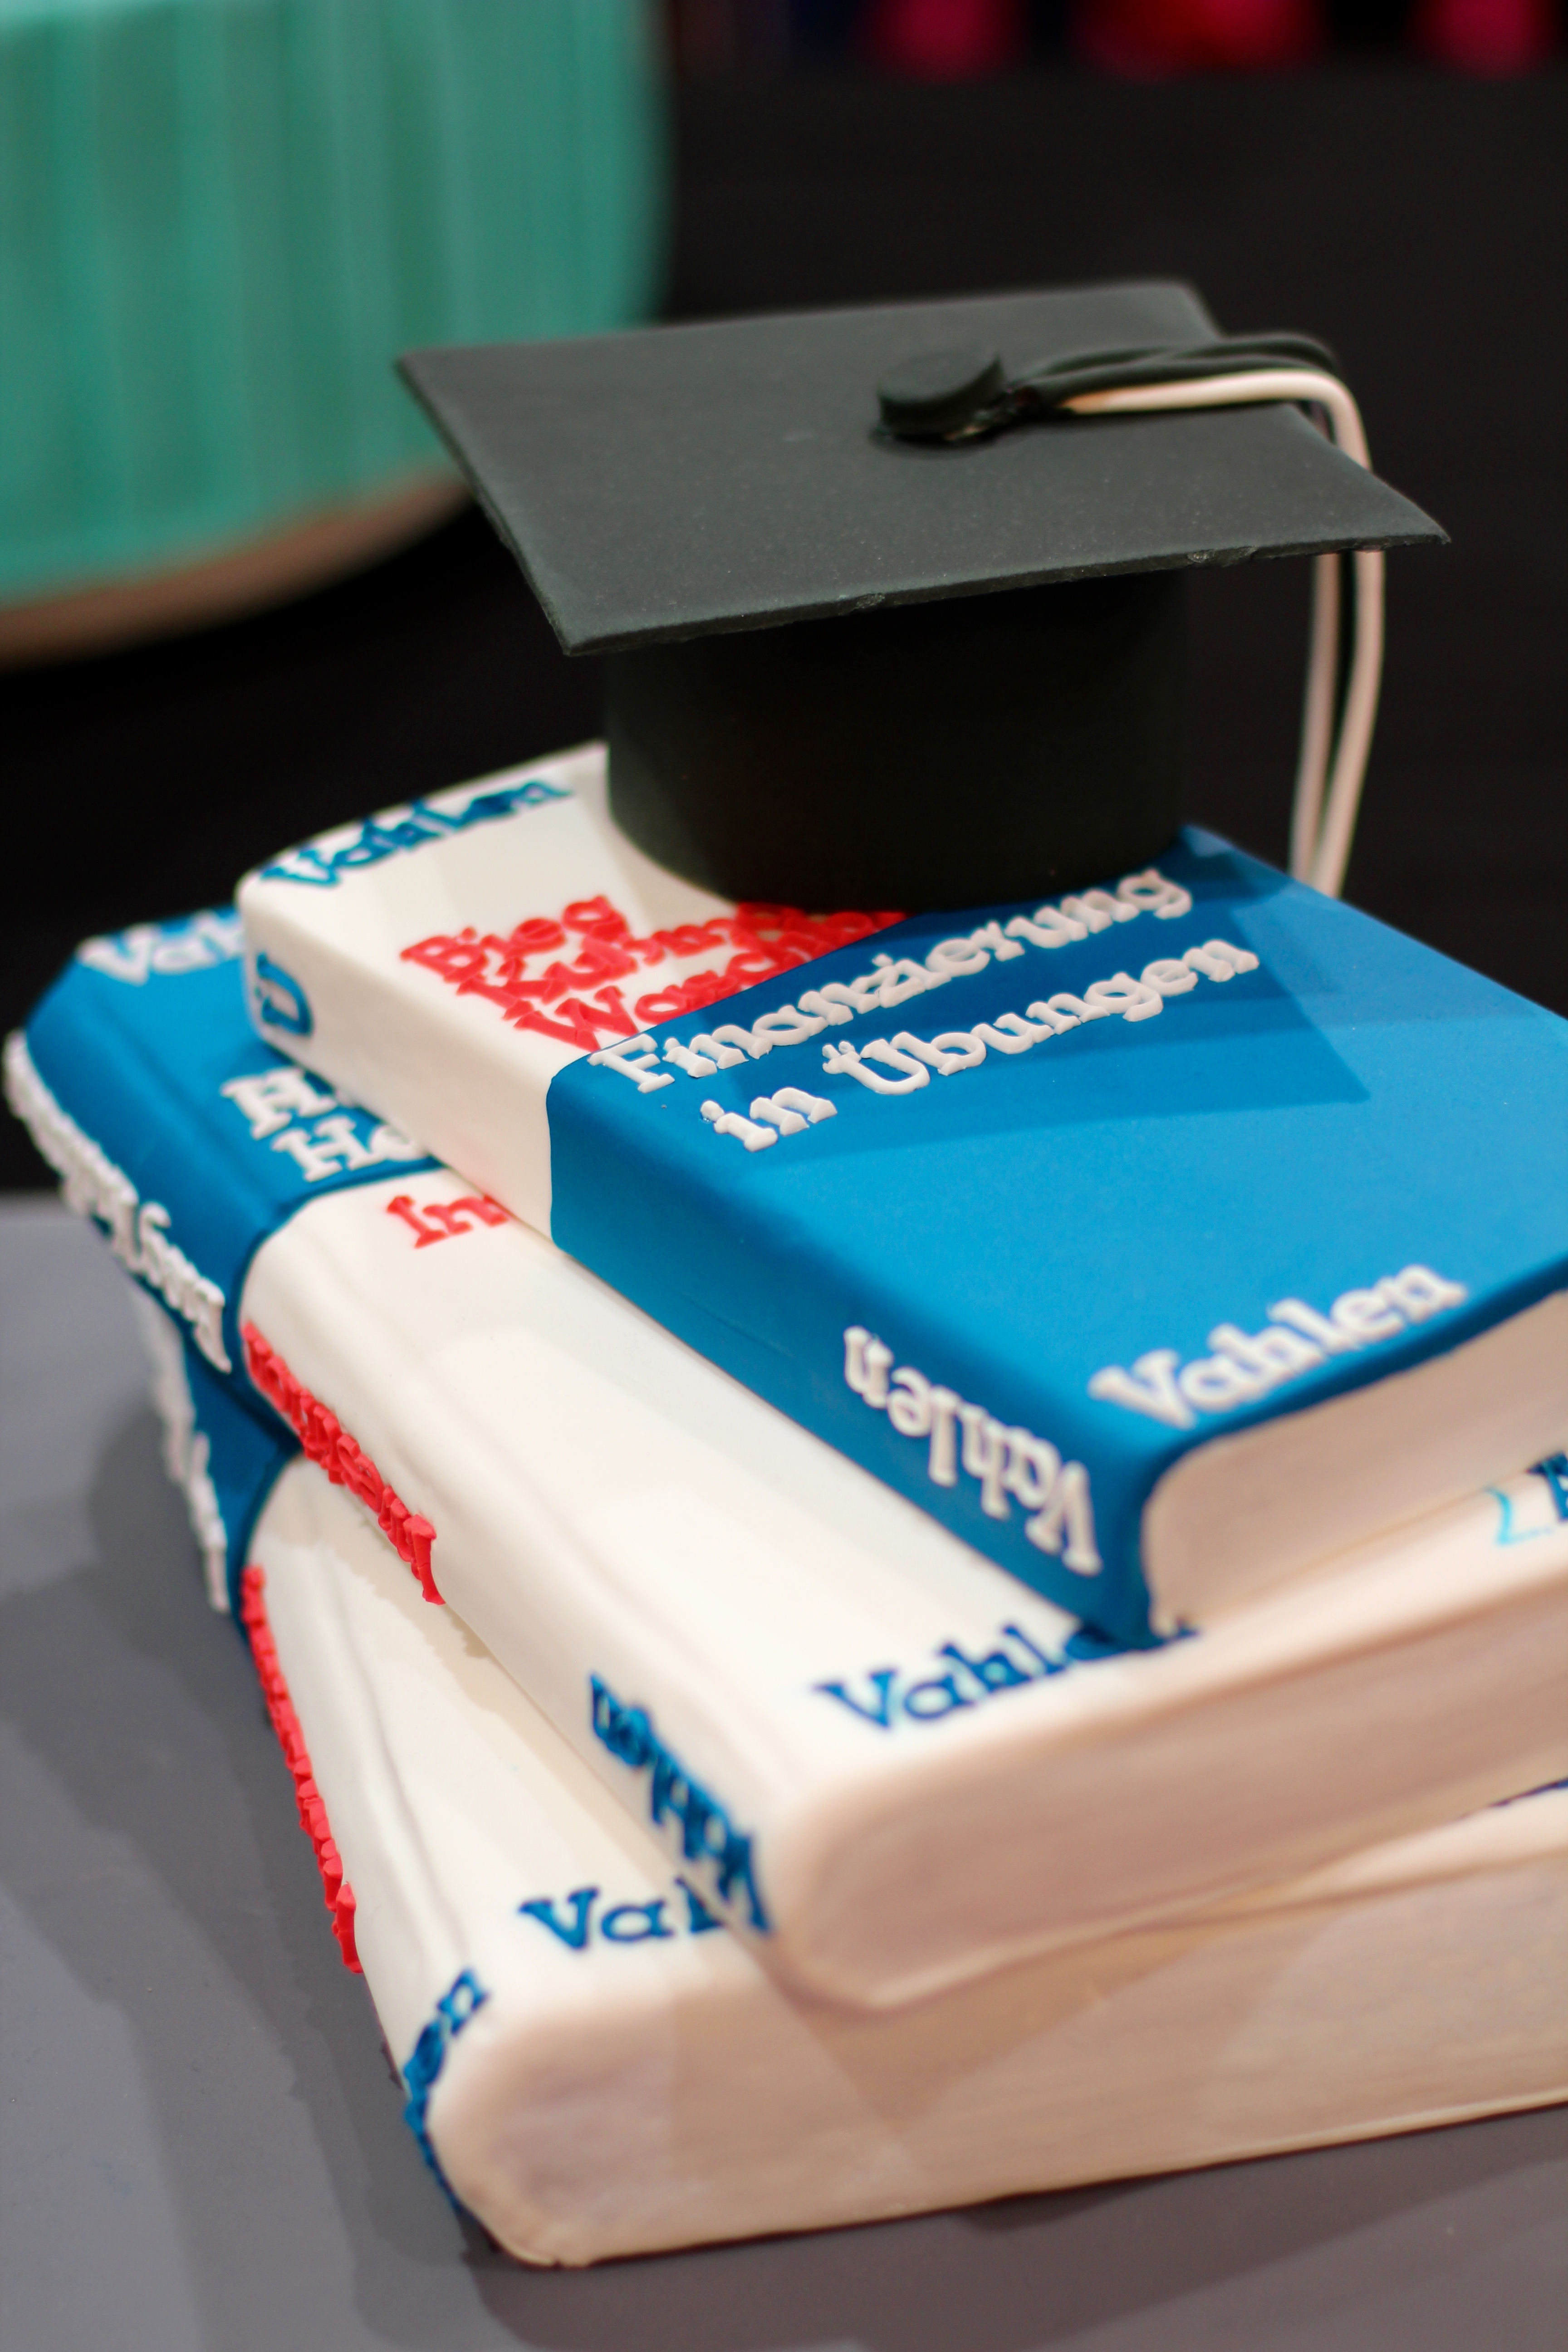
book, food, blue, dessert, cake, education, birthday cake, literature, study, books, party, learn, bound, doctor, book pages, magister, cake decorating